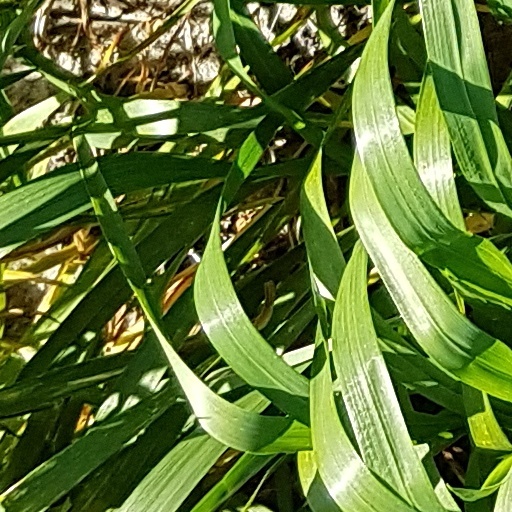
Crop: wheat